Russian cruiser Pallada (1899)

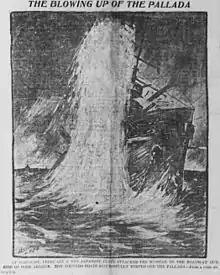
Torpedoing of "Pallada" (artist's conception).

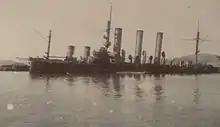
"Pallada" sunk at Port Arthur

In the initial Japanese attacks on Port Arthur on the night of 8 February 1904, "Pallada" was torpedoed on the port side amidships, but despite a fire in her coal bunker, she was not seriously damaged.